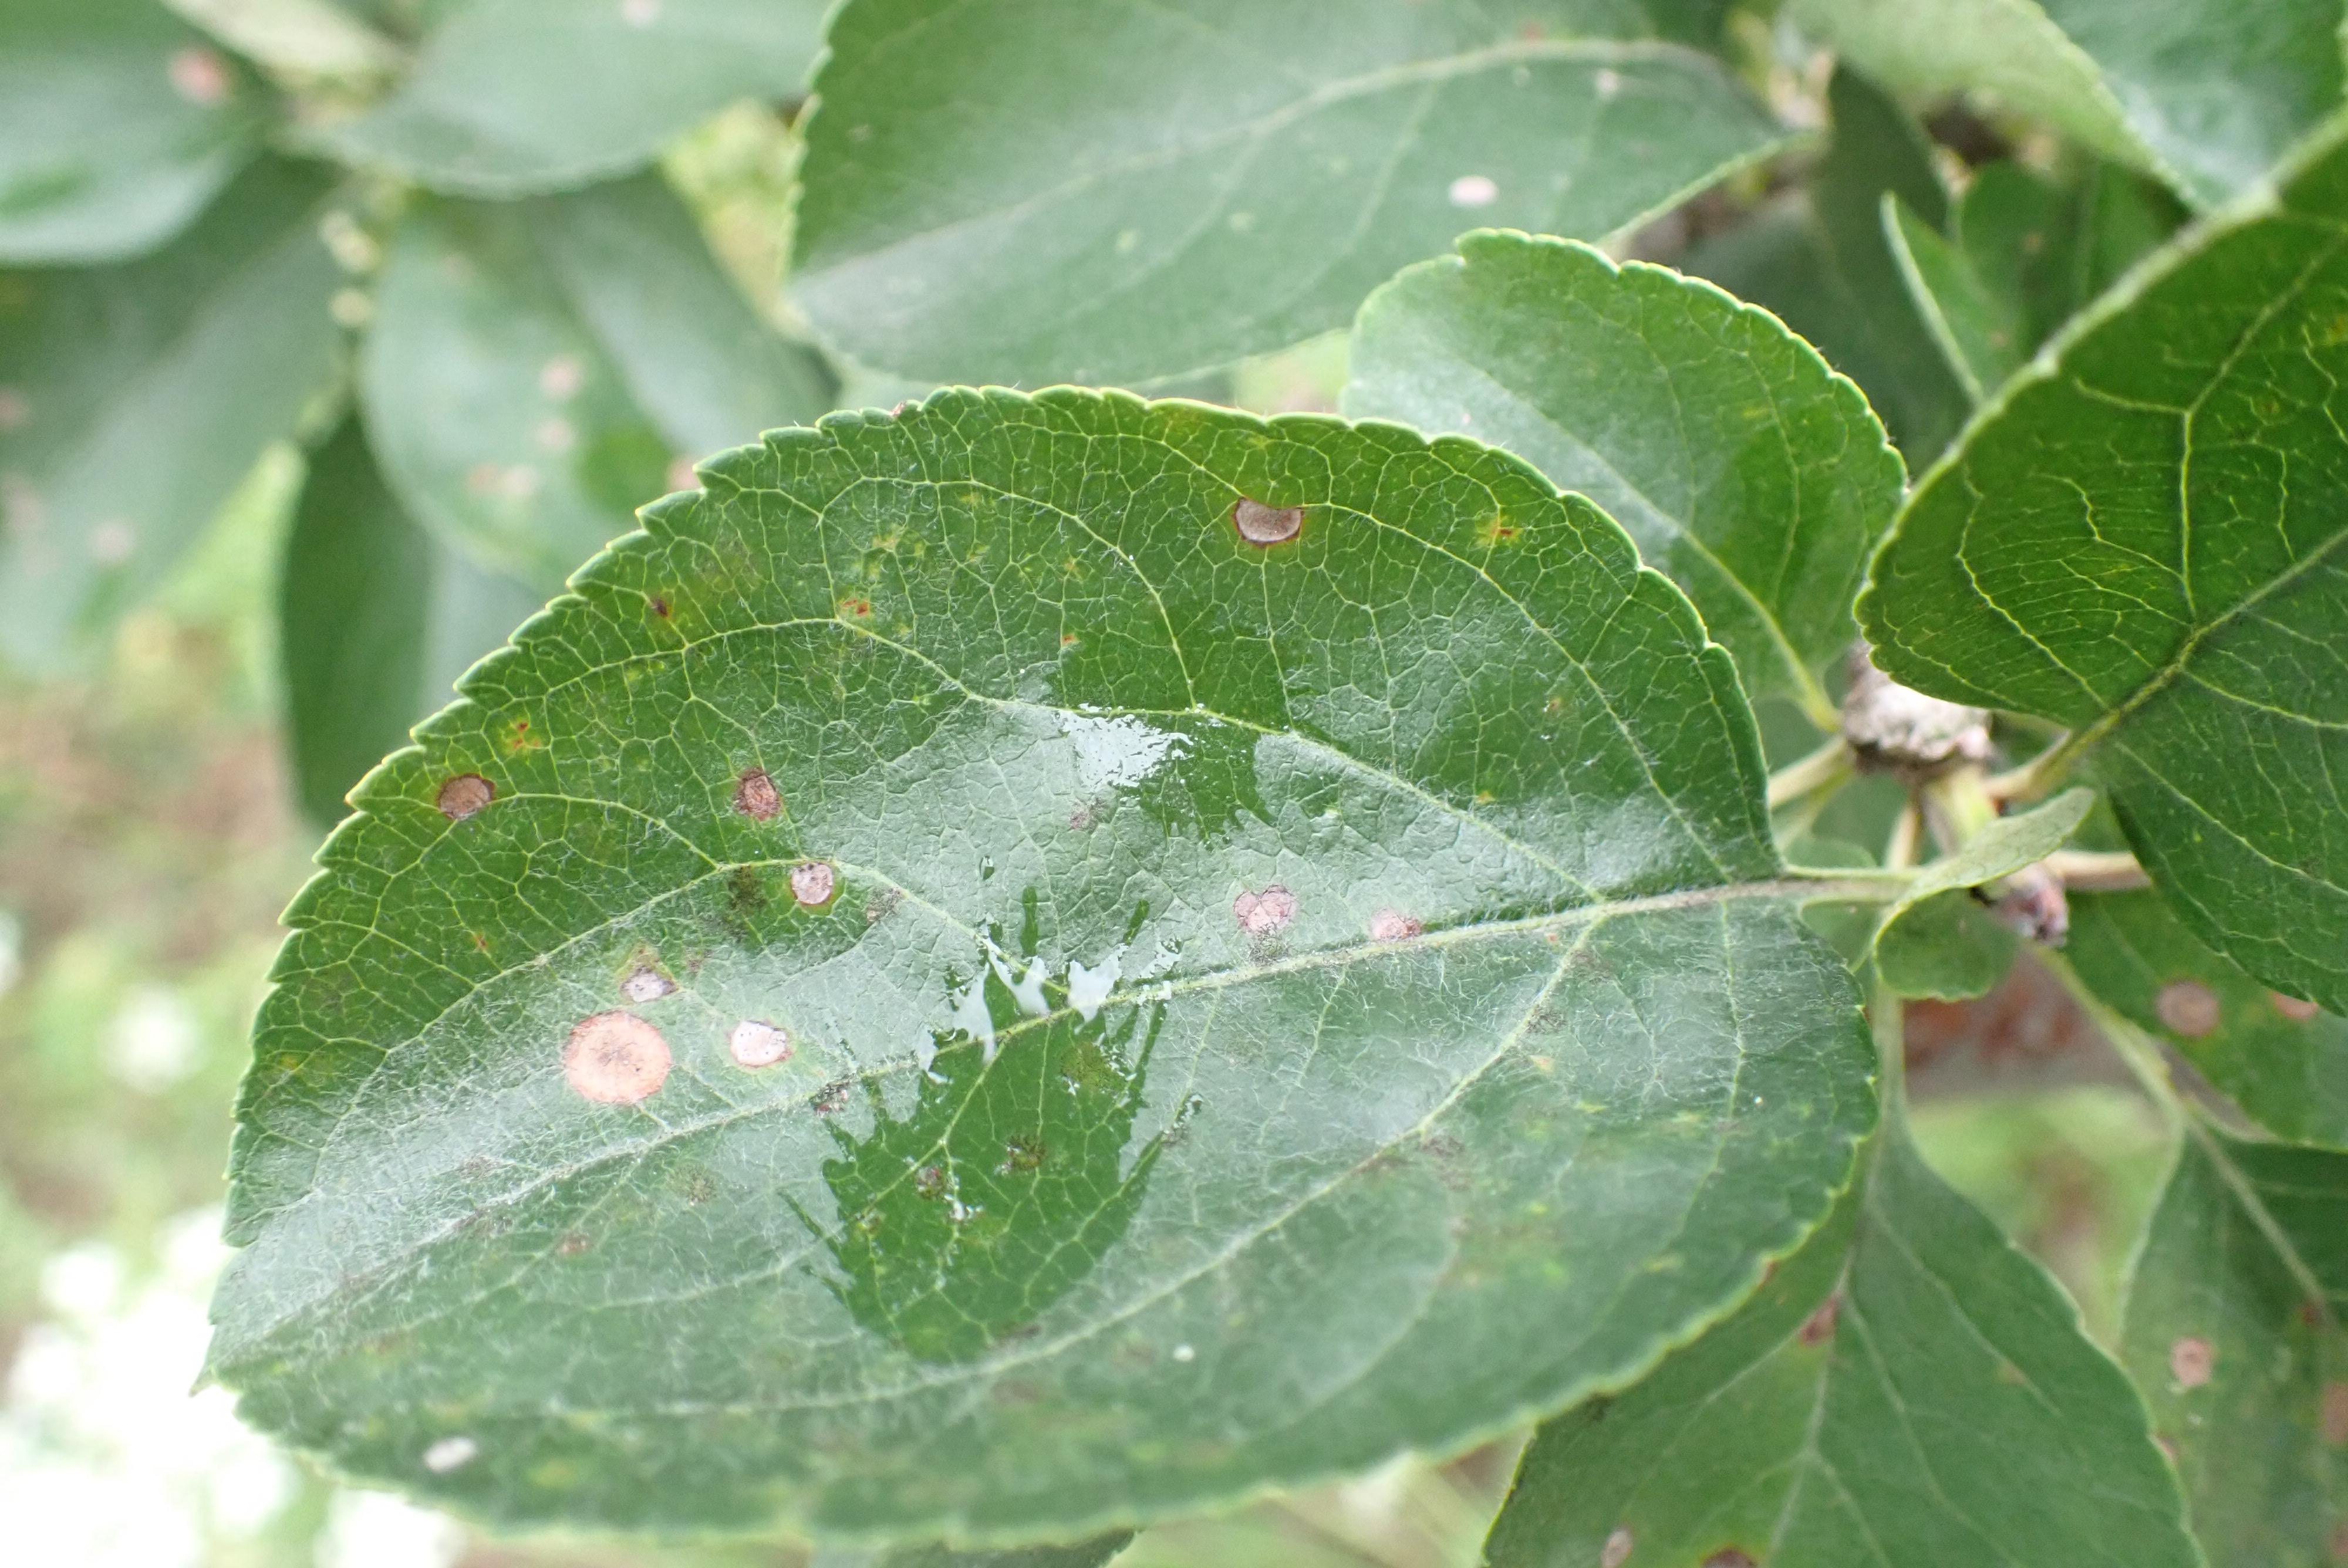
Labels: scab, frog_eye_leaf_spot